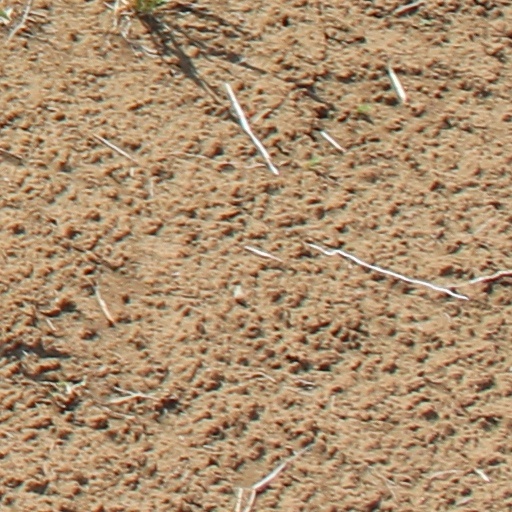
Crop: wheat